Croatia

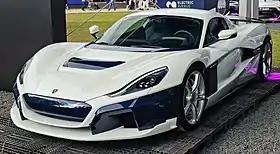
Rimac Automobili were designed and made in Croatia

Croatia is situated in Central and Southeast Europe, on the coast of the Adriatic Sea. Hungary is to the northeast, Serbia to the east, Bosnia and Herzegovina and Montenegro to the southeast and Slovenia to the northwest. It lies mostly between latitudes 42° and 47° N and longitudes 13° and 20° E. Part of the territory in the extreme south surrounding Dubrovnik is a practical exclave connected to the rest of the mainland by territorial waters, but separated on land by a short coastline strip belonging to Bosnia and Herzegovina around Neum. The Pelješac Bridge connects the exclave with mainland Croatia.